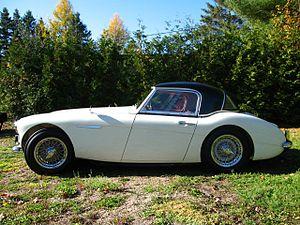
L'Austin-Healey 3000 est une voiture de sport construite entre 1959 et 1967 par la société Jensen Motors pour la marque Austin-Healey. Elle est connue des spécialistes sous le surnom de « Big », en référence à son gros moteur de 3 litres de cylindrée.